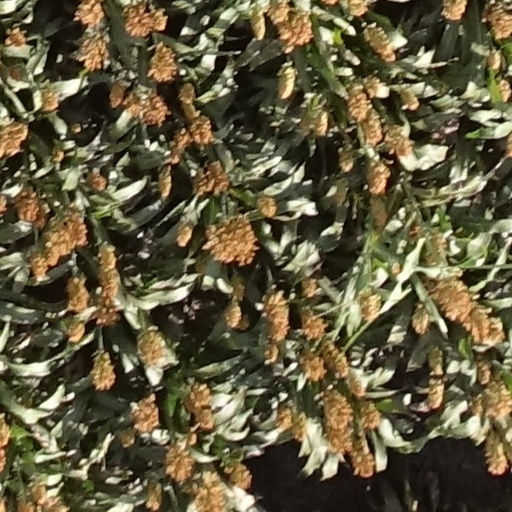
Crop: sorghum